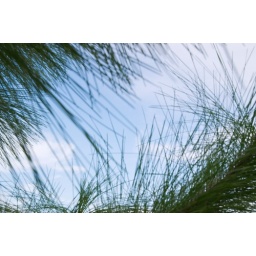
The sky through pine needles. Photo taken at Emerson Point in Palmetto, FL.